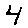
Label: 4